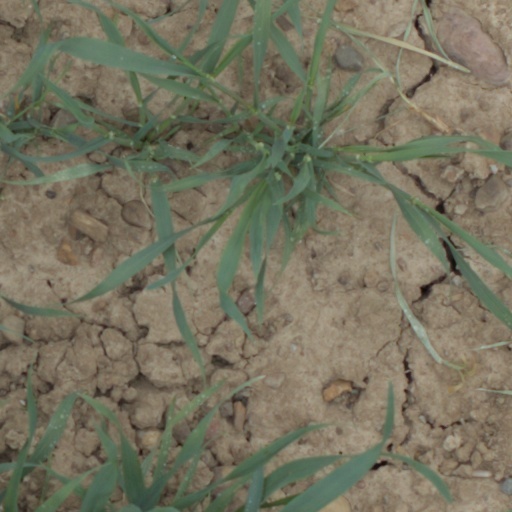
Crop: wheat